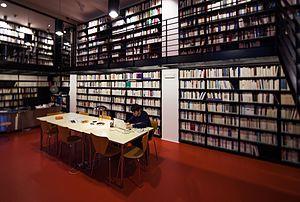
Le Centre français de recherche en sciences sociales est un institut de recherche public français en République tchèque à Prague fondé en 1991.